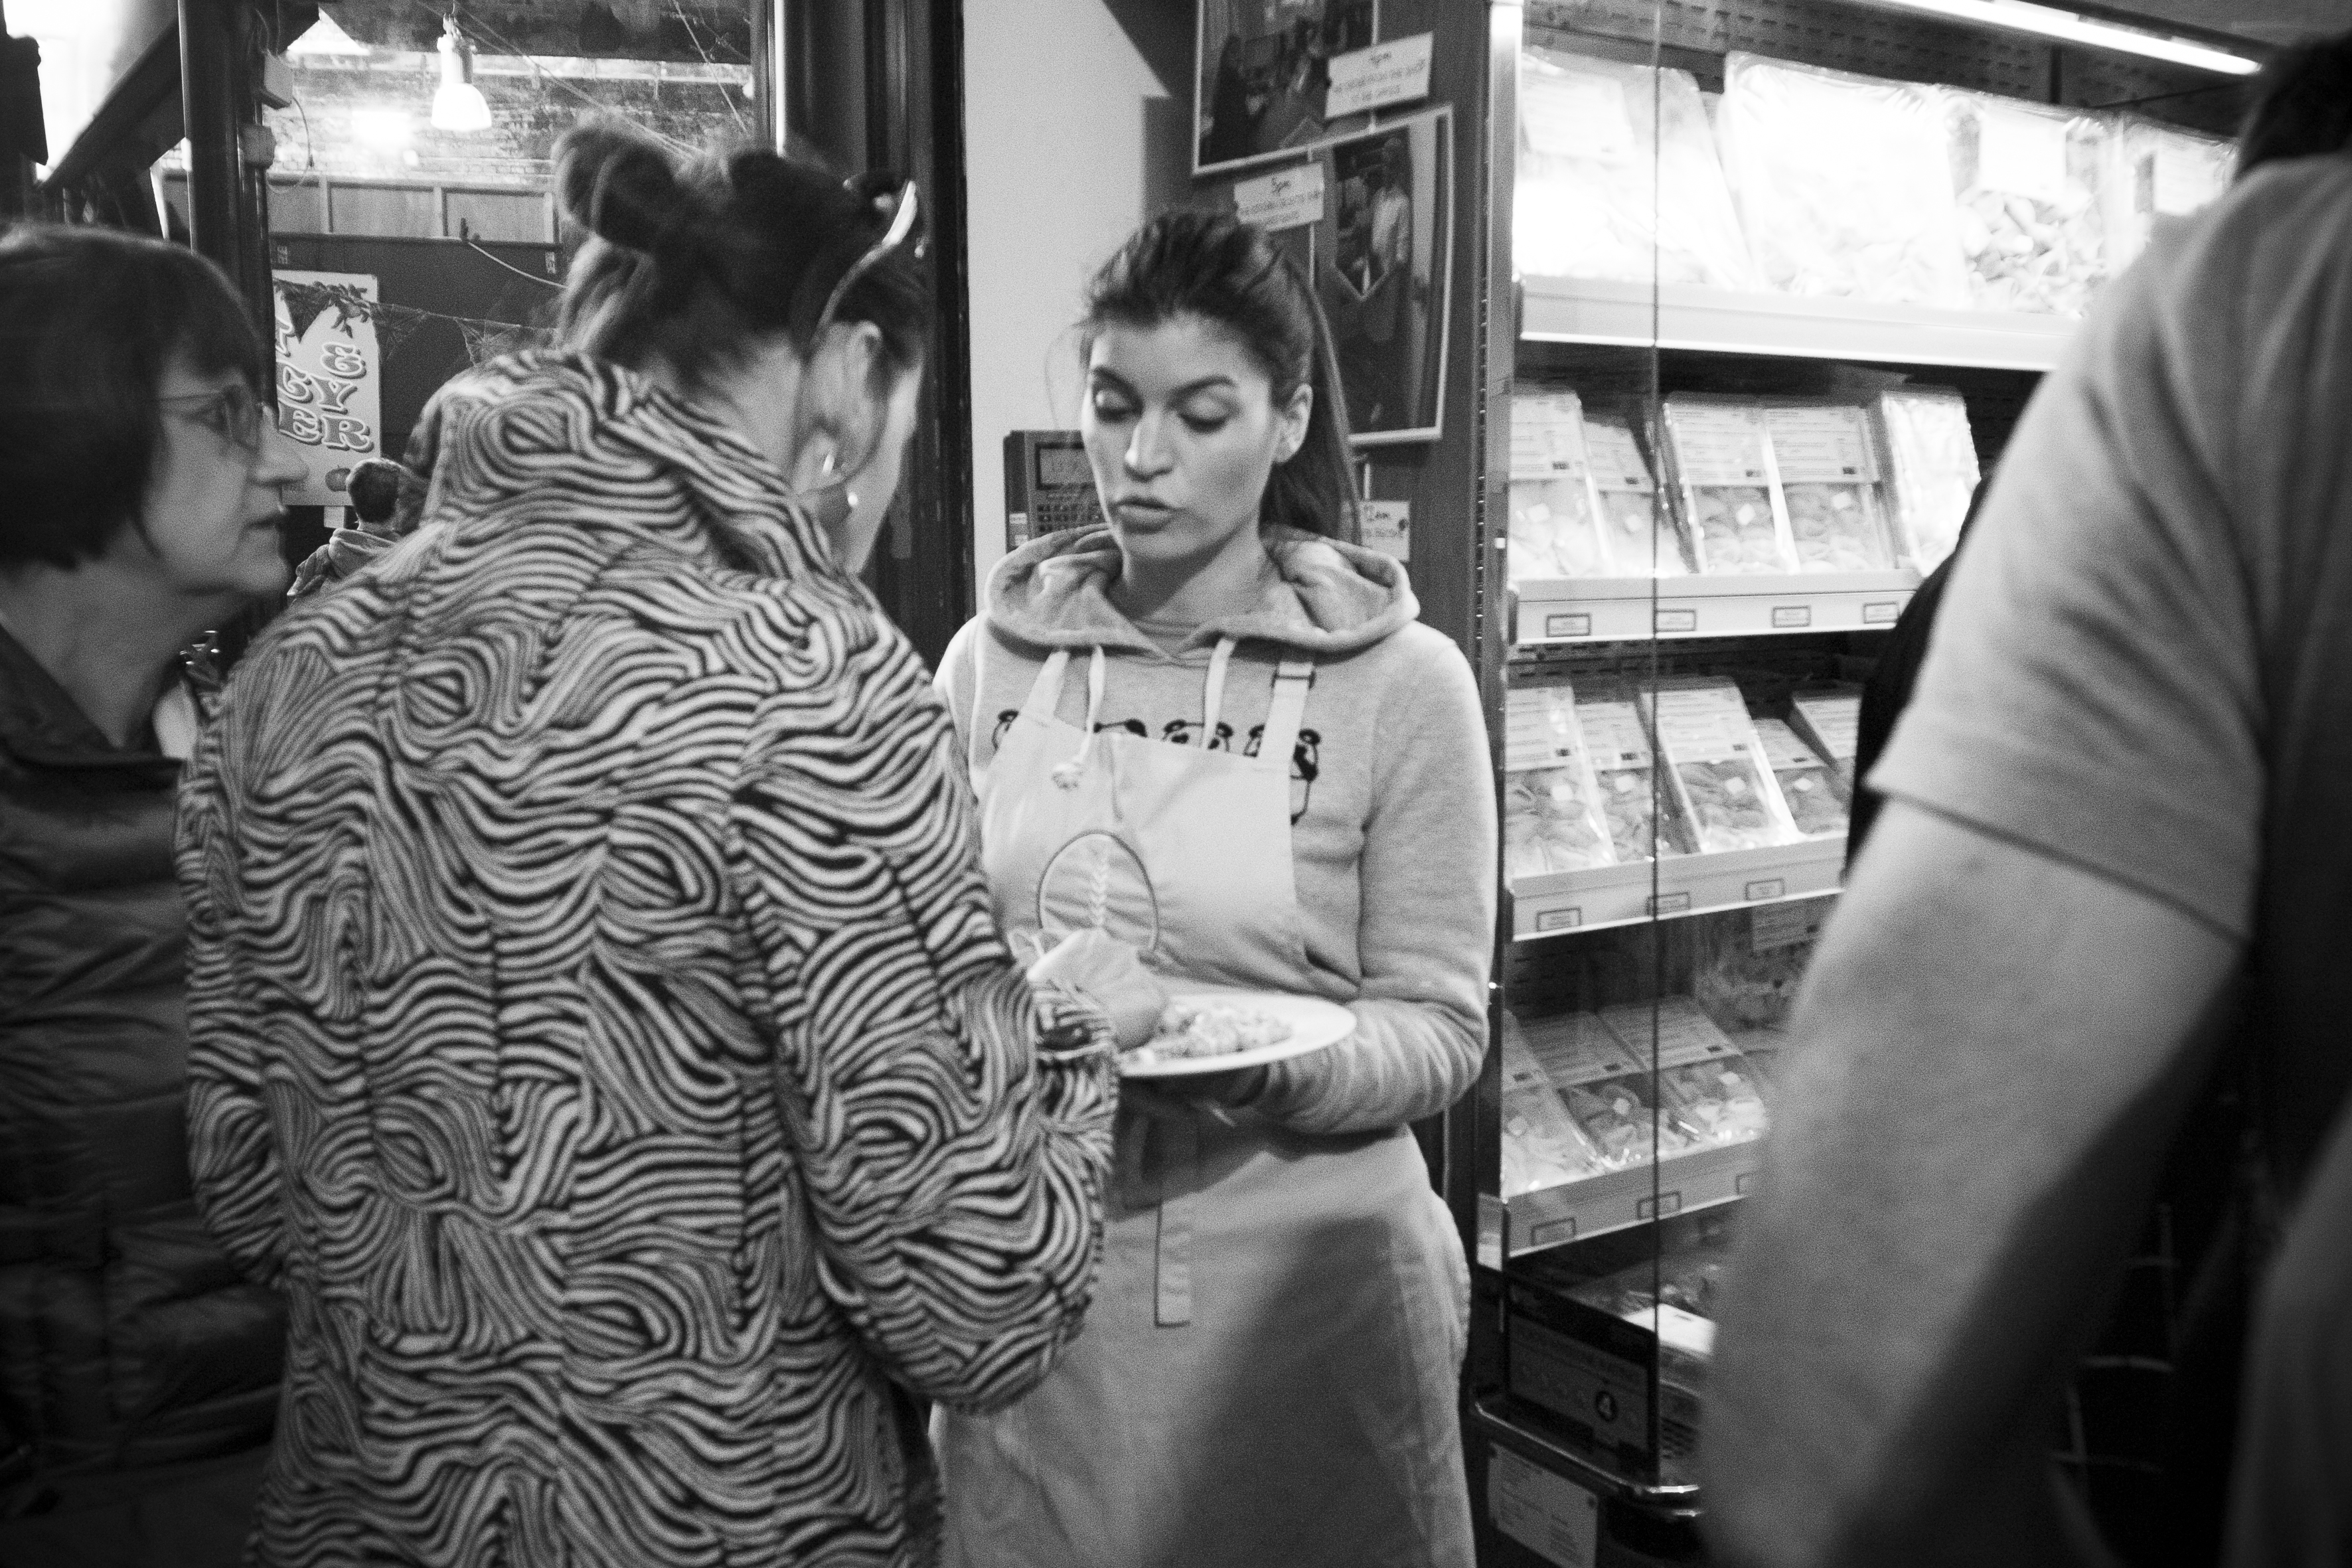
person, black and white, people, white, street, urban, travel, fujifilm, black, monochrome, uk, england, bw, blackandwhite, blackwhite, london, ngc, photograph, snapshot, noiretblanc, fuji, fujixt1, fujix, monochrome photography